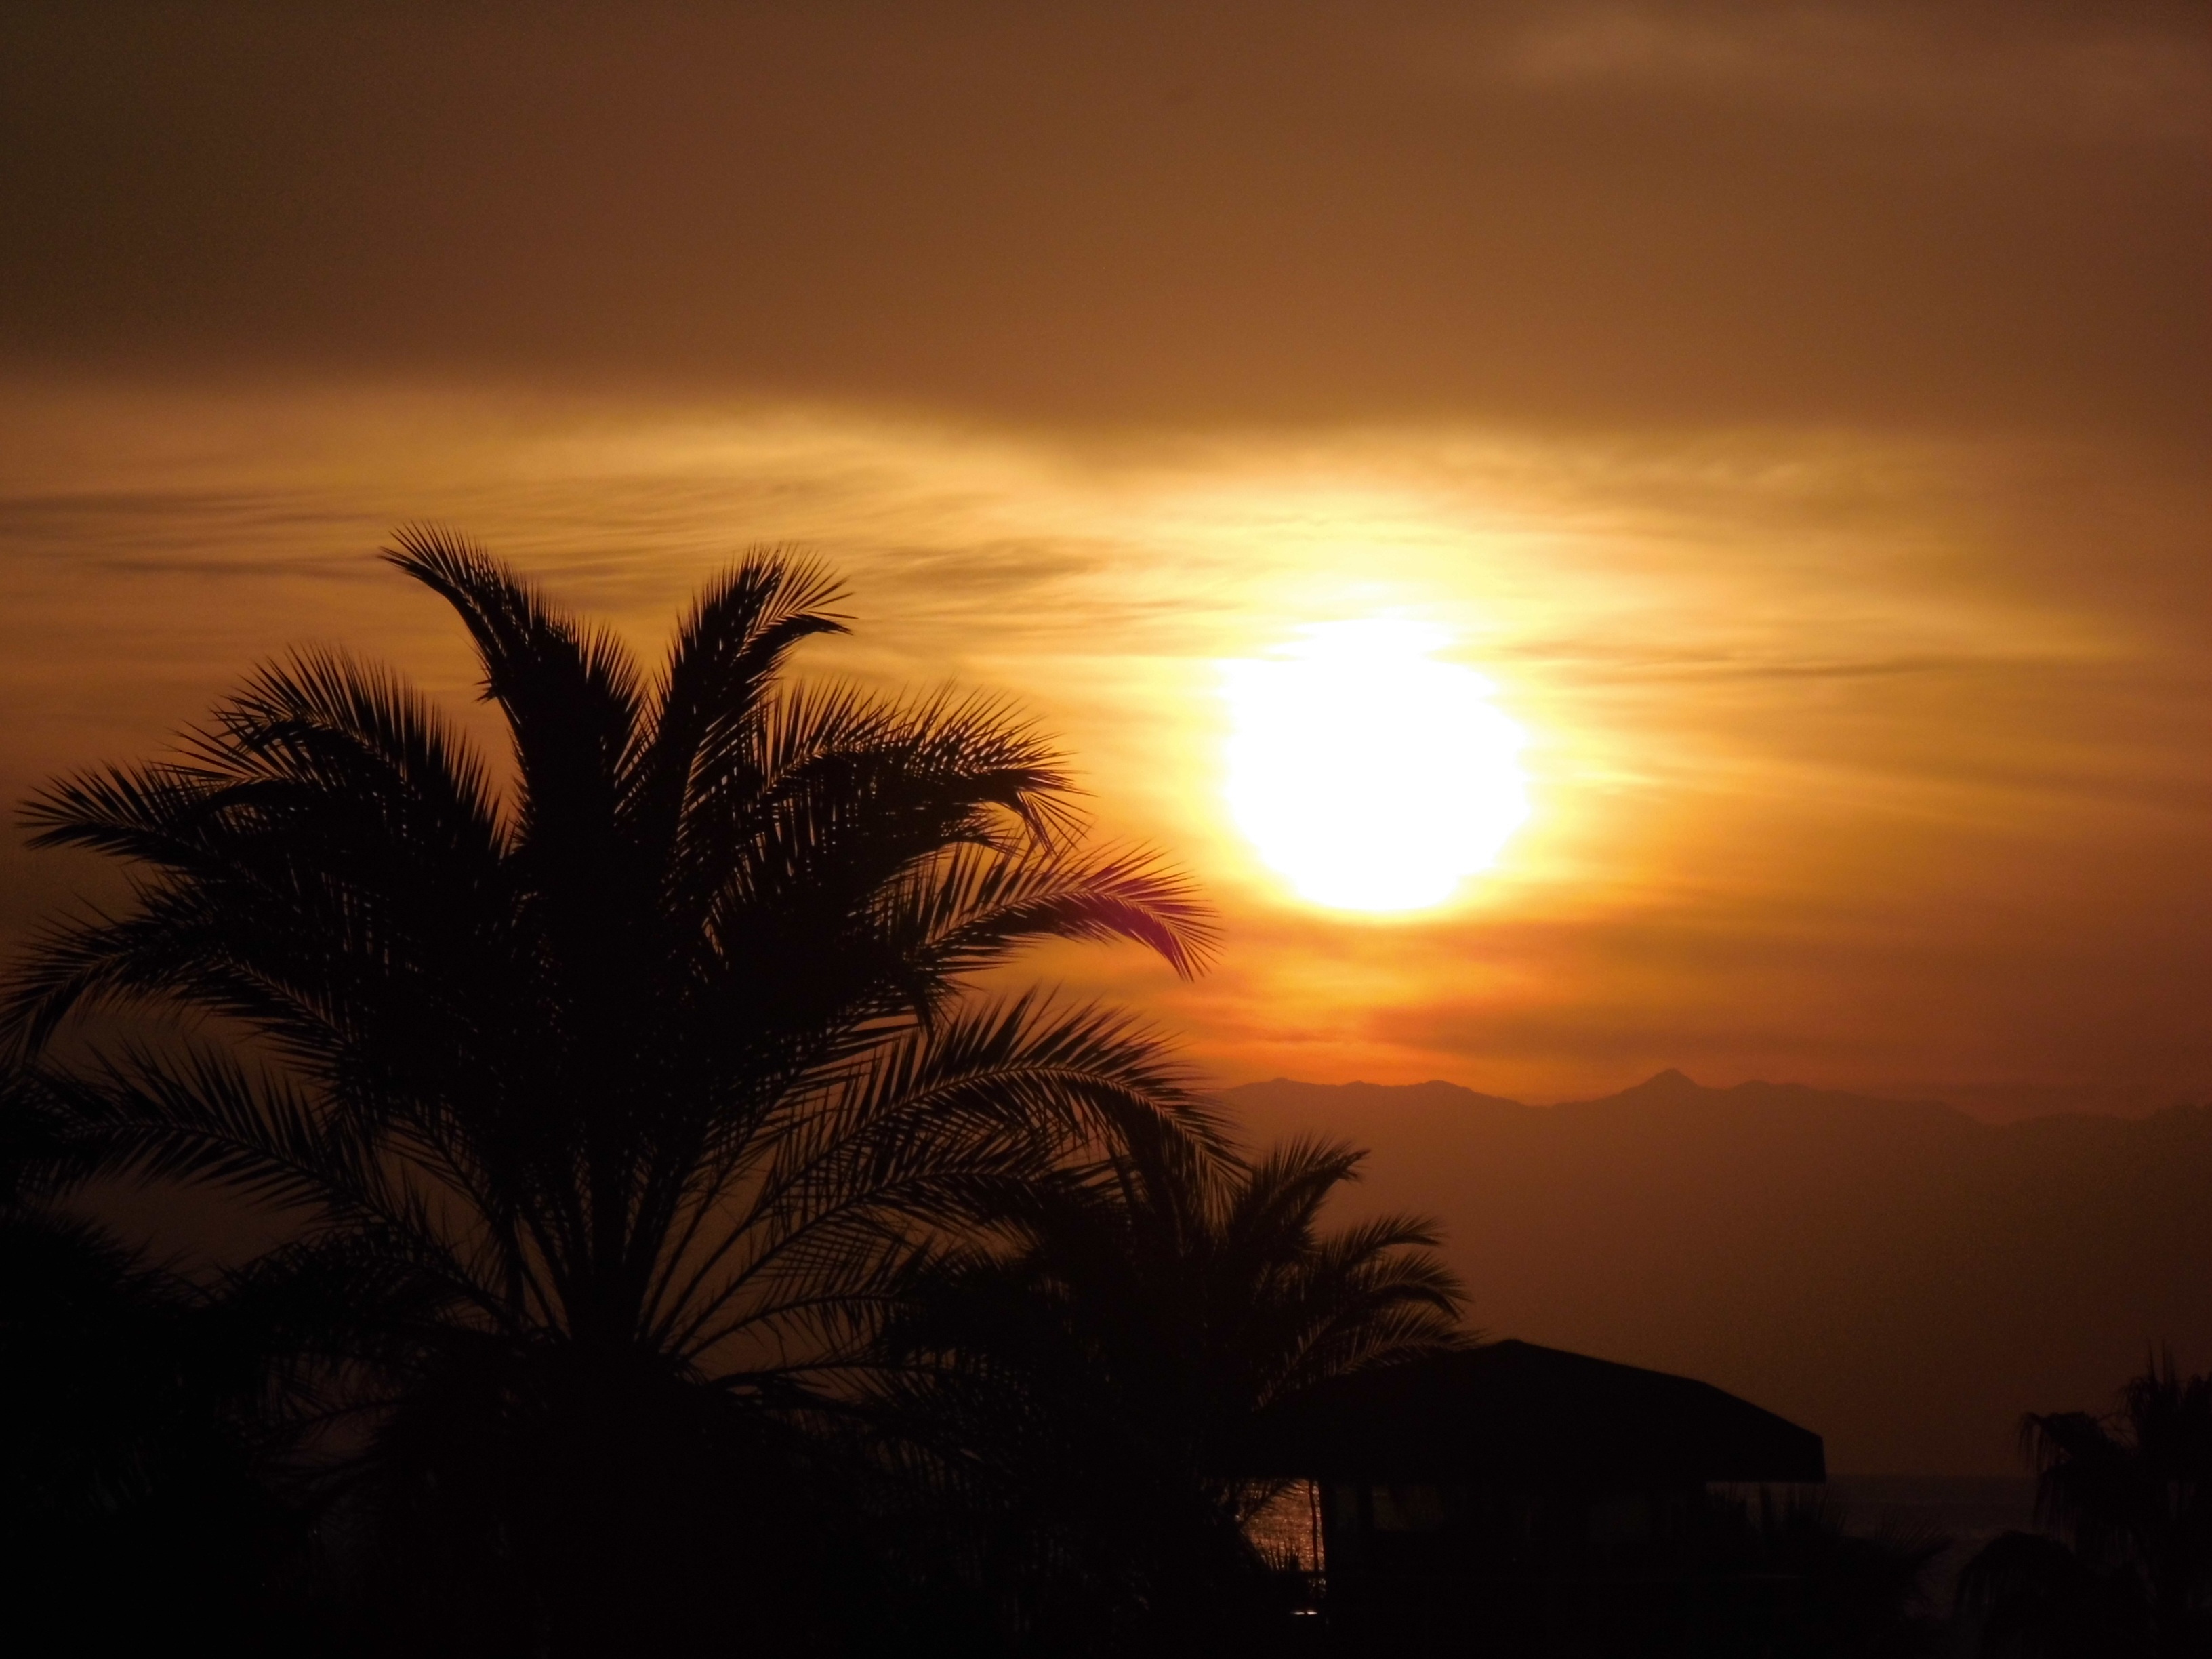
landscape, sea, nature, horizon, cloud, sky, sun, sunrise, sunset, sunlight, morning, dawn, atmosphere, summer, dusk, evening, twilight, red, holiday, romance, romantic, clouds, burning, turkey, mood, fiery, palm trees, abendstimmung, afterglow, evening sky, astronomical object, arecales